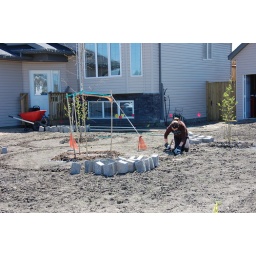
Putting in the front yard flower bed and walk way to the shop.